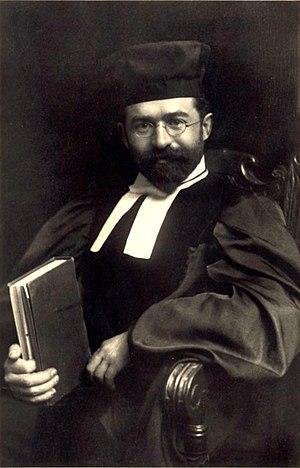
Joseph Herman Hertz ou Joseph Hertz ou J.H. Hertz est le Grand-rabbin du Royaume-Uni de 1913 à 1946, un bibliste éminent.